Olten railway station

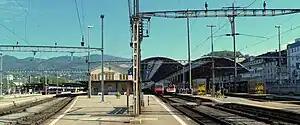
The station in 2006

Olten railway station is a major hub railway station in the canton of Solothurn, Switzerland, at the junction of lines to Zürich, Bern, Basel, Lucerne and Biel. As a result, Olten is a railway town and was also the site of the main workshop of the Swiss Central Railway, which became a major workshop for the Swiss Federal Railways (SBB CFF FFS). It is the southern terminus of the Basel Regional S-Bahn S3 and S9 lines, the northern terminus of the Lucerne S-Bahn S8 line, and the western terminus of the Aargau S-Bahn S26 line.